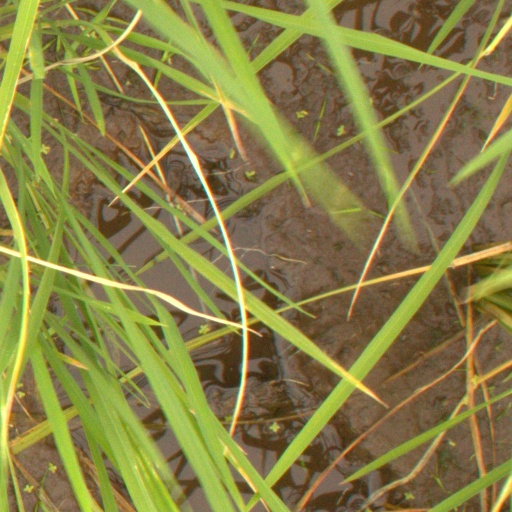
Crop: rice